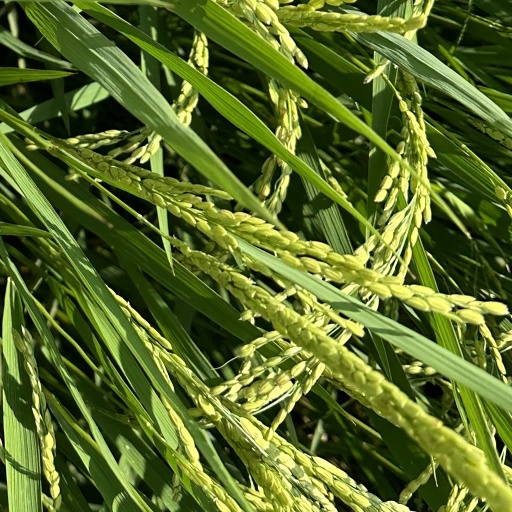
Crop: rice